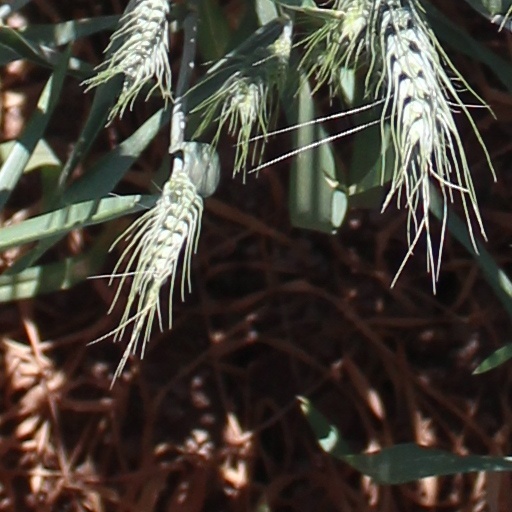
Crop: wheat